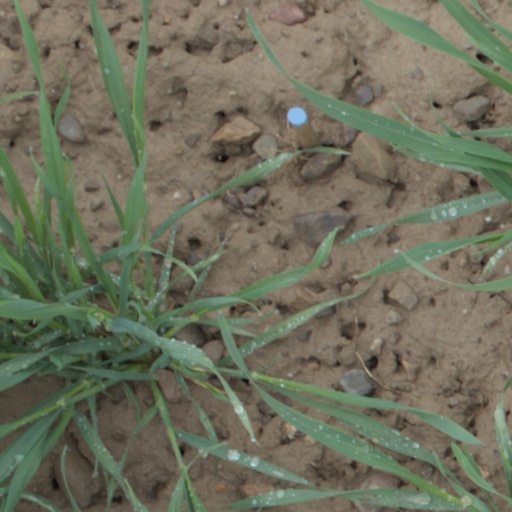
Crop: wheat